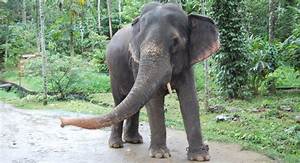
Label: elefante